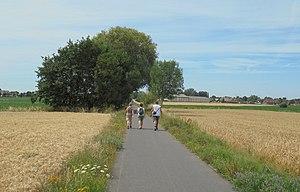
La ligne 83 est une ancienne ligne de chemin de fer en Belgique. Elle reliait Courtrai et Renaix via Avelgem.